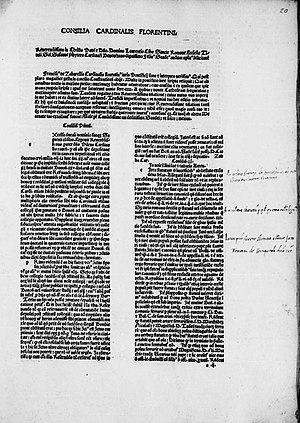
Francesco Zabarella
Francesco Zabarella var en italiensk retslærd og kardinal. Zabarella virkede nogle år i Firenze, men blev derefter 1390 universitetslærer i sin fødeby Padova. I 1410 blev han biskop i Firenze og året efter Kardinal. Zabarella deltog i koncilerne i Pisa 1409 og i Konstanz 1414 ff. Navnlig i Konstanz spillede Zabarella en betydelig rolle både i pavespørgsmålene og i processen mod Jan Hus og Hieronymus af Prag. Han har skrevet en række skrifter om kirkeretten.